Cyanation

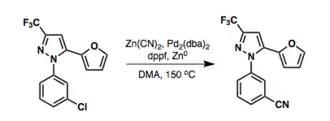

Nickel-catalyzed cyanations avoid the use of precious metals, and can take advantage of benzyl cyanide or acetonitrile as a cyanide source, "via" reductive C-C bond cleavage: